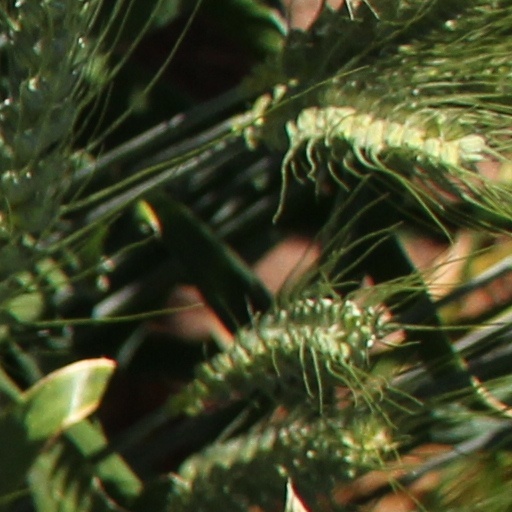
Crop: wheat